Deity

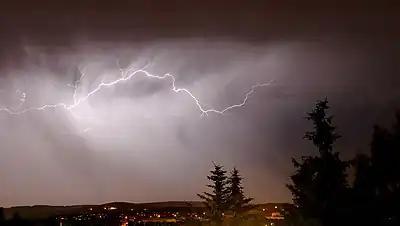
The Greek philosopher Democritus argued that belief in deities arose when humans observed natural phenomena such as lightning and attributed such phenomena to supernatural beings.

Ahura Mazda; is the Avestan name for the creator and sole God of Zoroastrianism. The literal meaning of the word "" is "mighty" or "lord" and " " is "wisdom". Zoroaster, the founder of Zoroastrianism, taught that Ahura Mazda is the most powerful being in all of the existence and the only deity who is worthy of the highest veneration. Nonetheless, Ahura Mazda is not omnipotent because his evil twin brother Angra Mainyu is nearly as powerful as him. Zoroaster taught that the "daevas" were evil spirits created by Angra Mainyu to sow evil in the world and that all people must choose between the goodness of Ahura Mazda and the evil of Angra Mainyu. According to Zoroaster, Ahura Mazda will eventually defeat Angra Mainyu and good will triumph over evil once and for all. Ahura Mazda was the most important deity in the ancient Achaemenid Empire. He was originally represented anthropomorphically, but, by the end of the Sasanian Empire, Zoroastrianism had become fully aniconic.